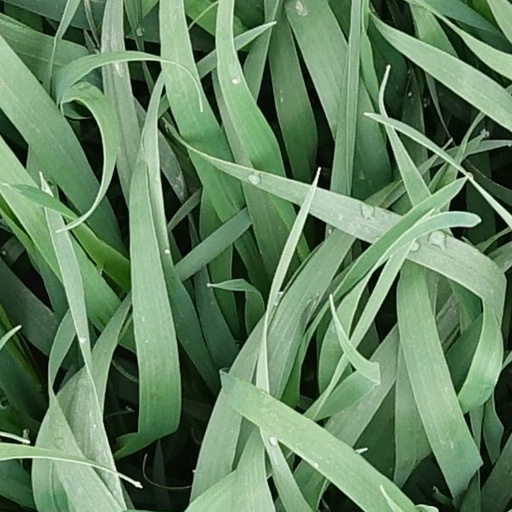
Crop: wheat